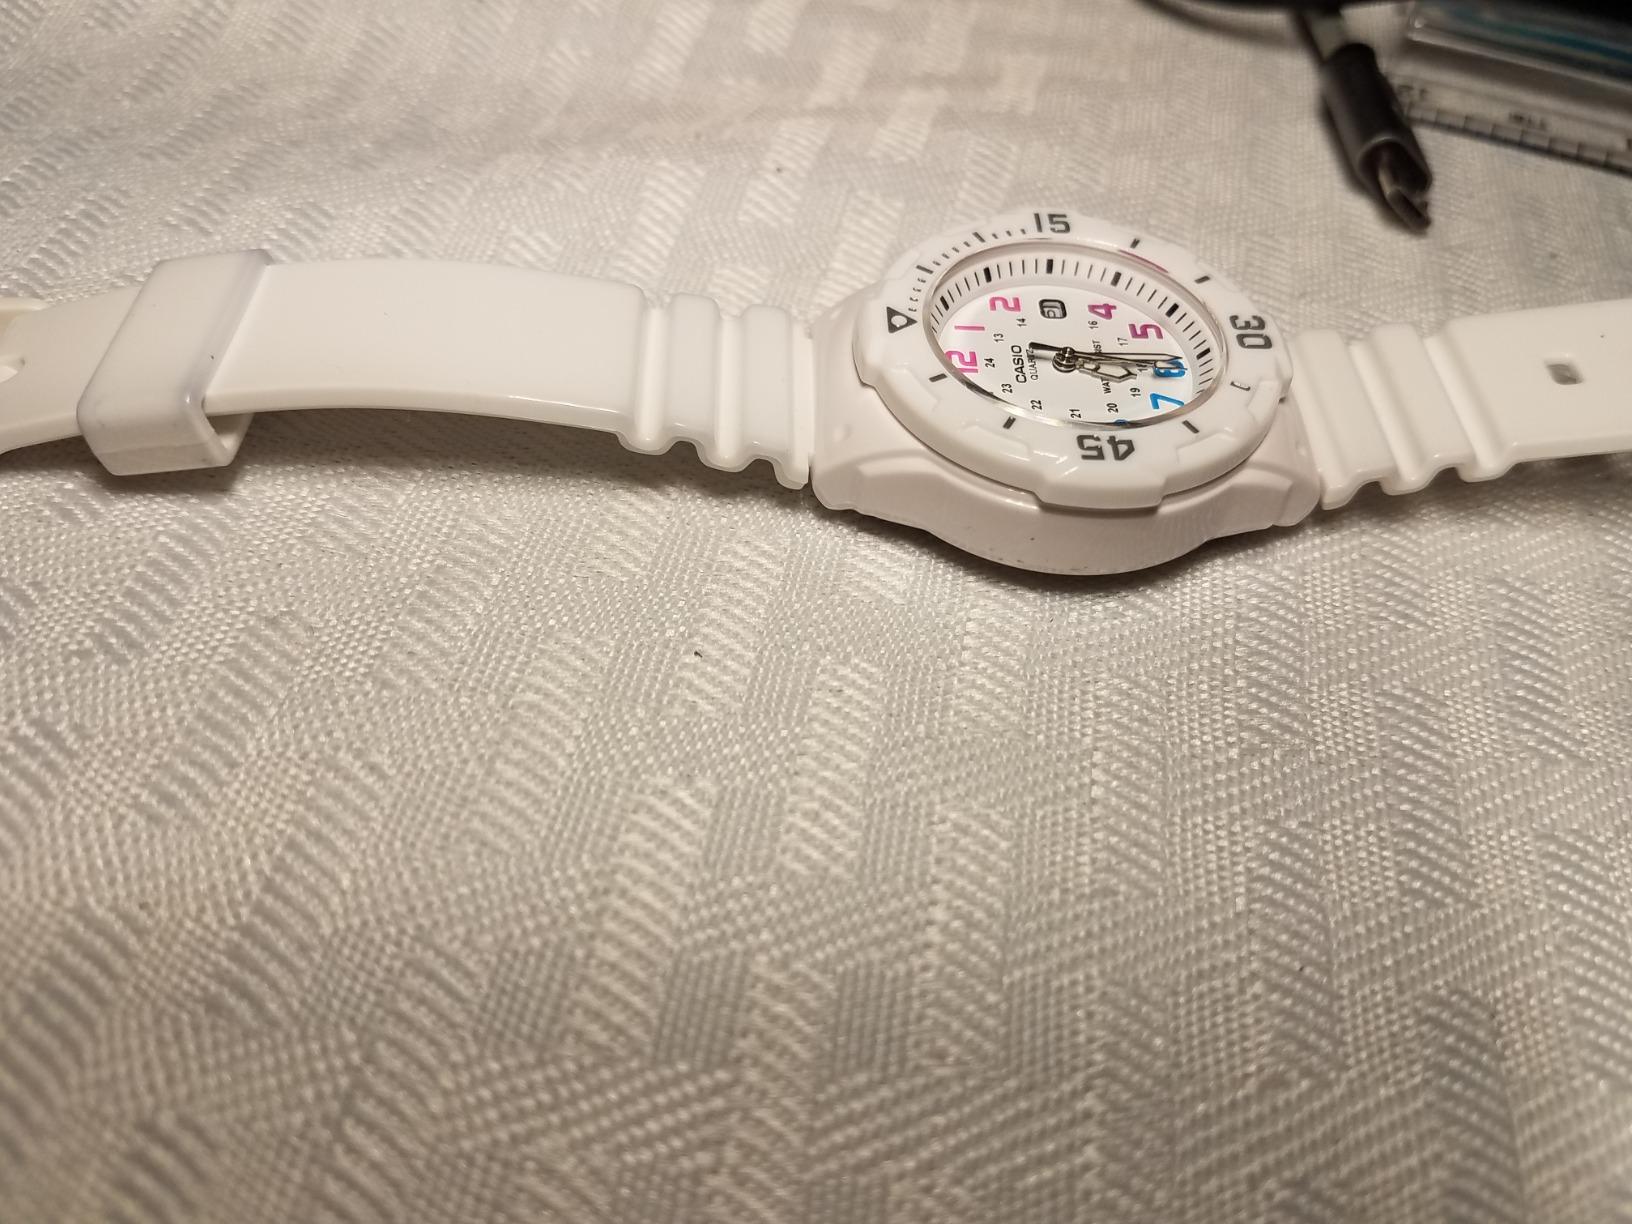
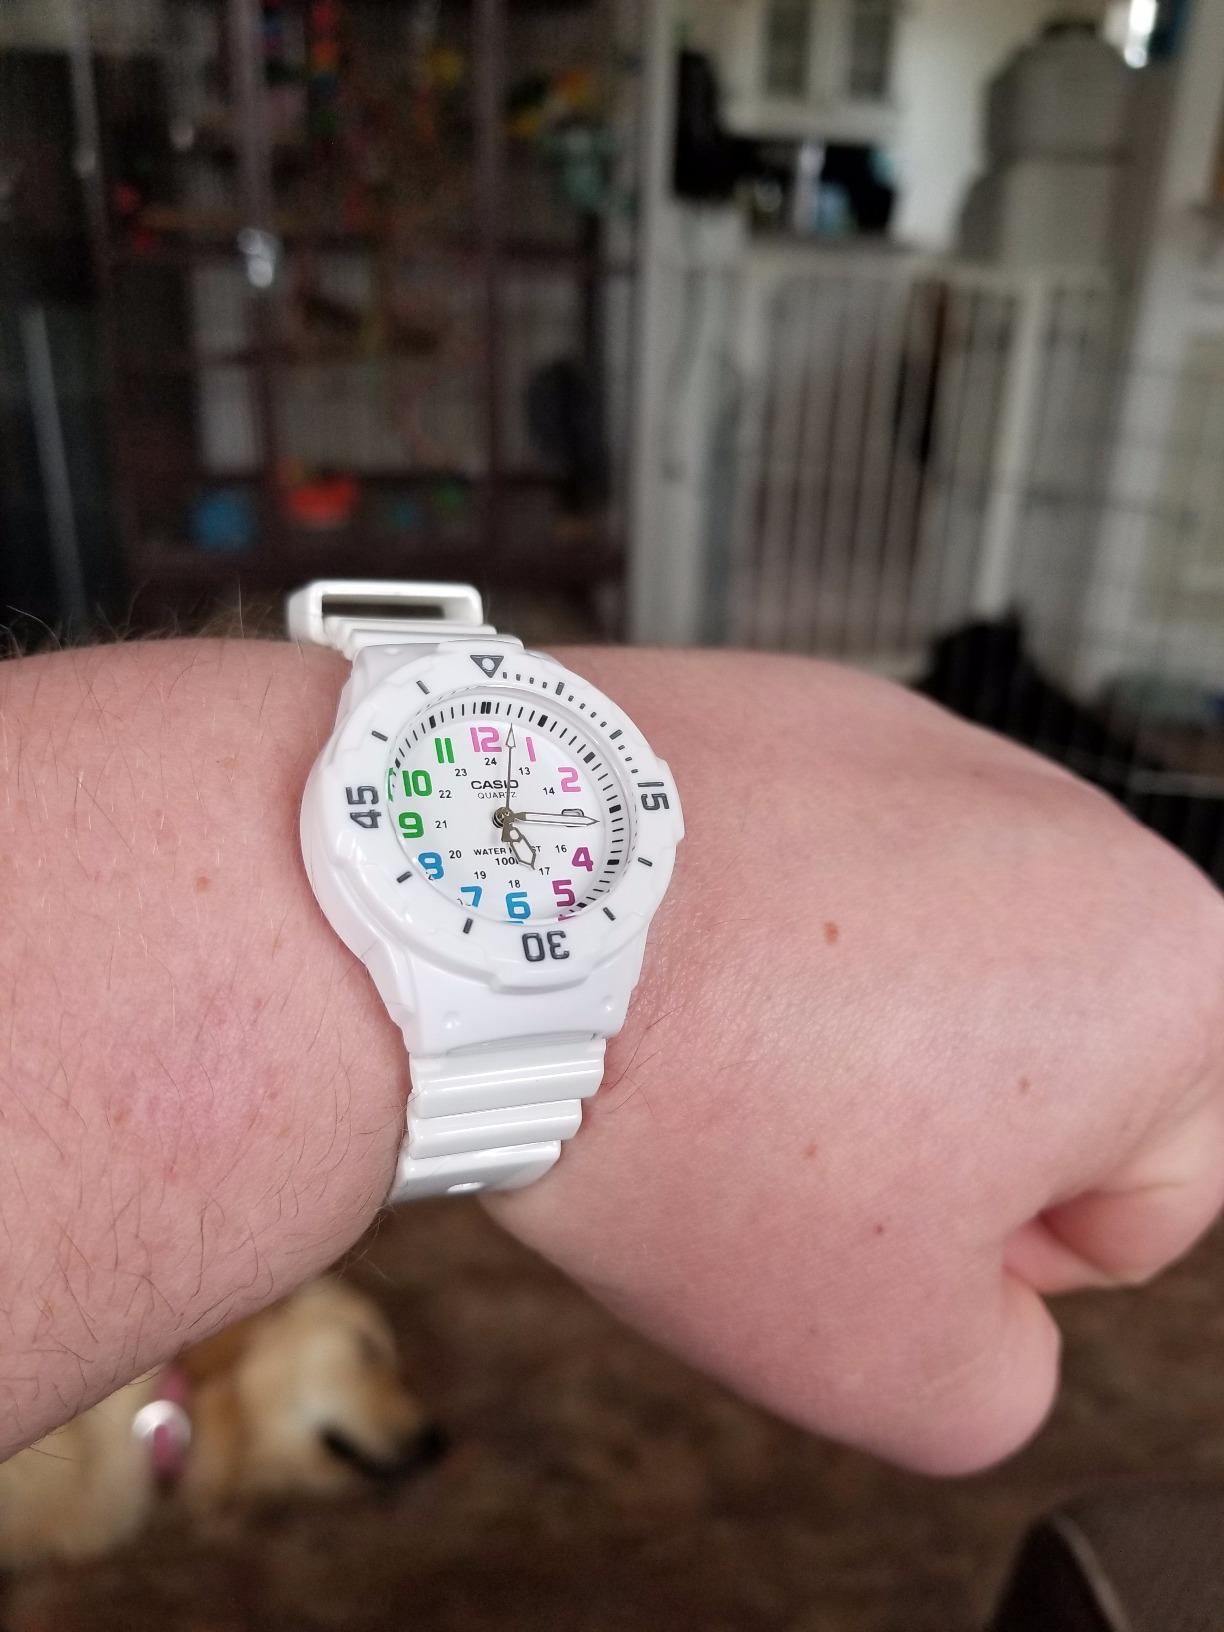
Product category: accessories_watch
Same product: yes